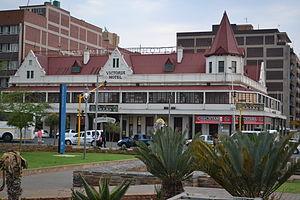
Pretoria ou Prétoria est une ville d'Afrique australe et la capitale administrative de l'Afrique du Sud. Elle fut également de 1860 à 1902 la capitale de la république sud-africaine du Transvaal, de 1902 à 1910 celle de la colonie du Transvaal puis, de 1910 à 1994, le chef-lieu de la province du Transvaal. Elle est située aujourd'hui dans la province du Gauteng.
Pretoria Central est le nom du centre-ville historique de Pretoria en Afrique du Sud. Équivalent symbolique du City Bowl au Cap, Pretoria Central est aussi le centre des affaires de la capitale sud-africaine où se situe notamment la banque centrale sud-africaine.